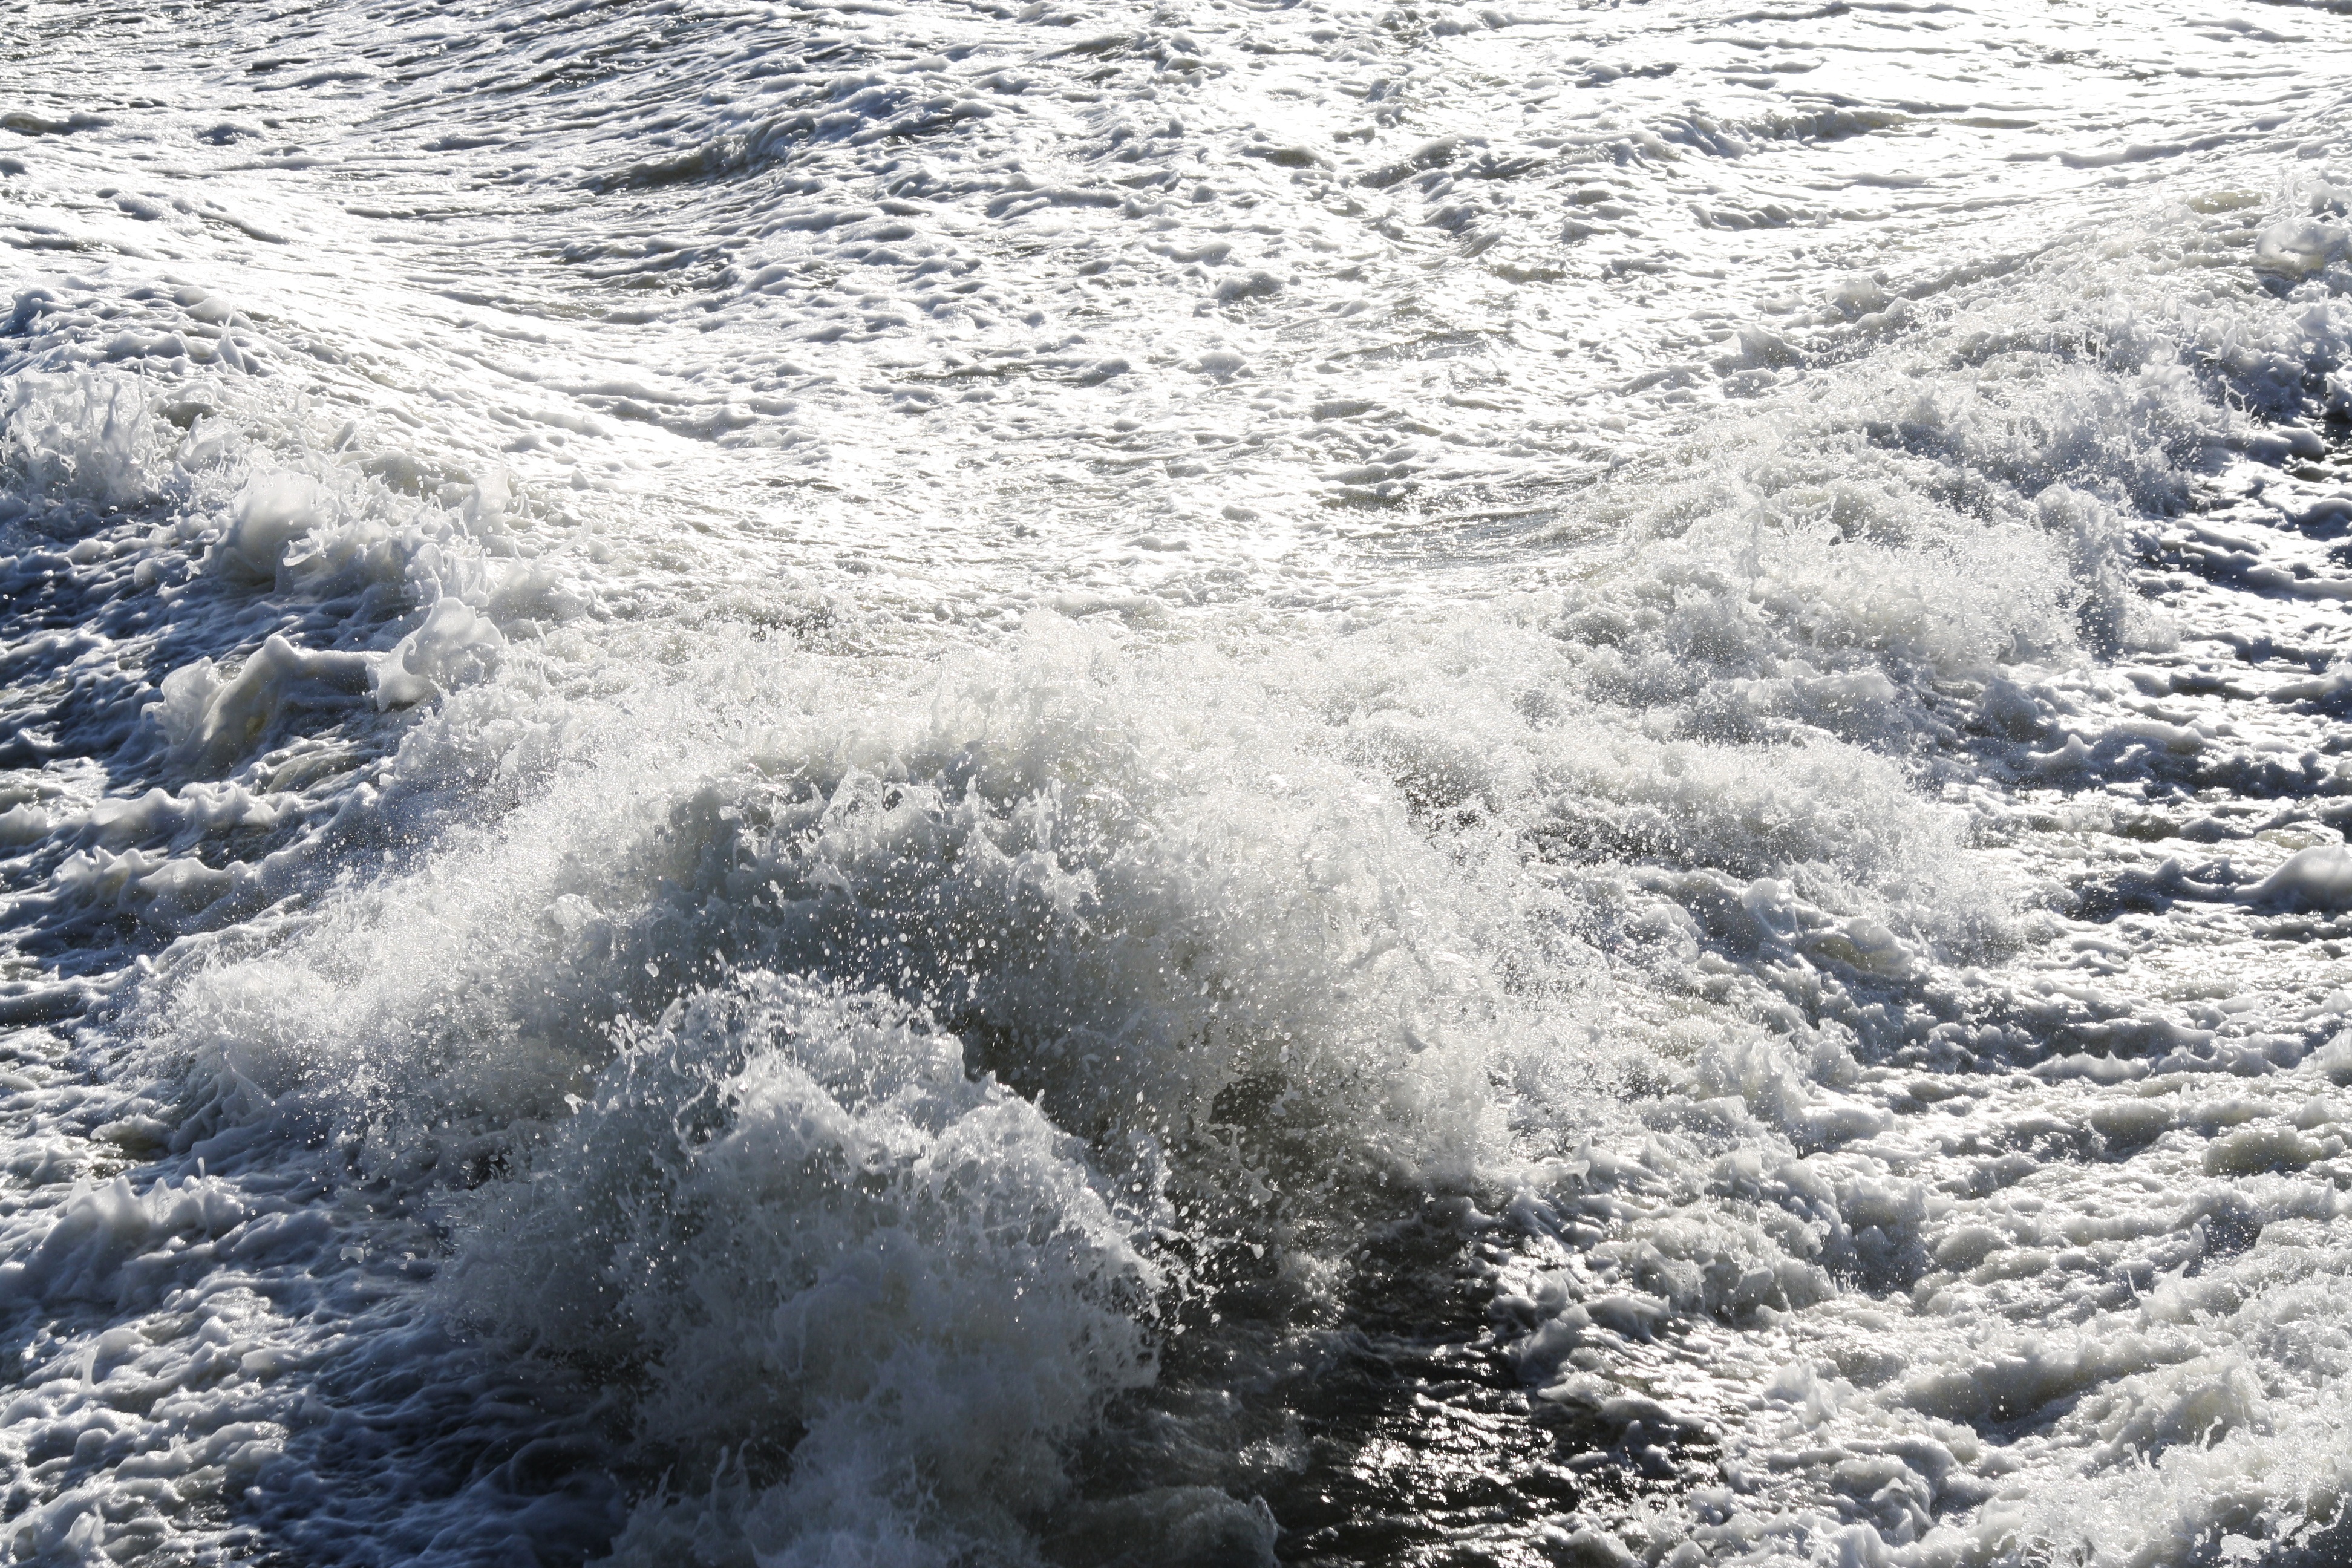
sea, coast, water, ocean, shore, wave, river, ship, wake, weather, rapid, speedboat, ferry, propeller, rear, north sea, elbe, freezing, water transport, geological phenomenon, wind wave, north sea island of